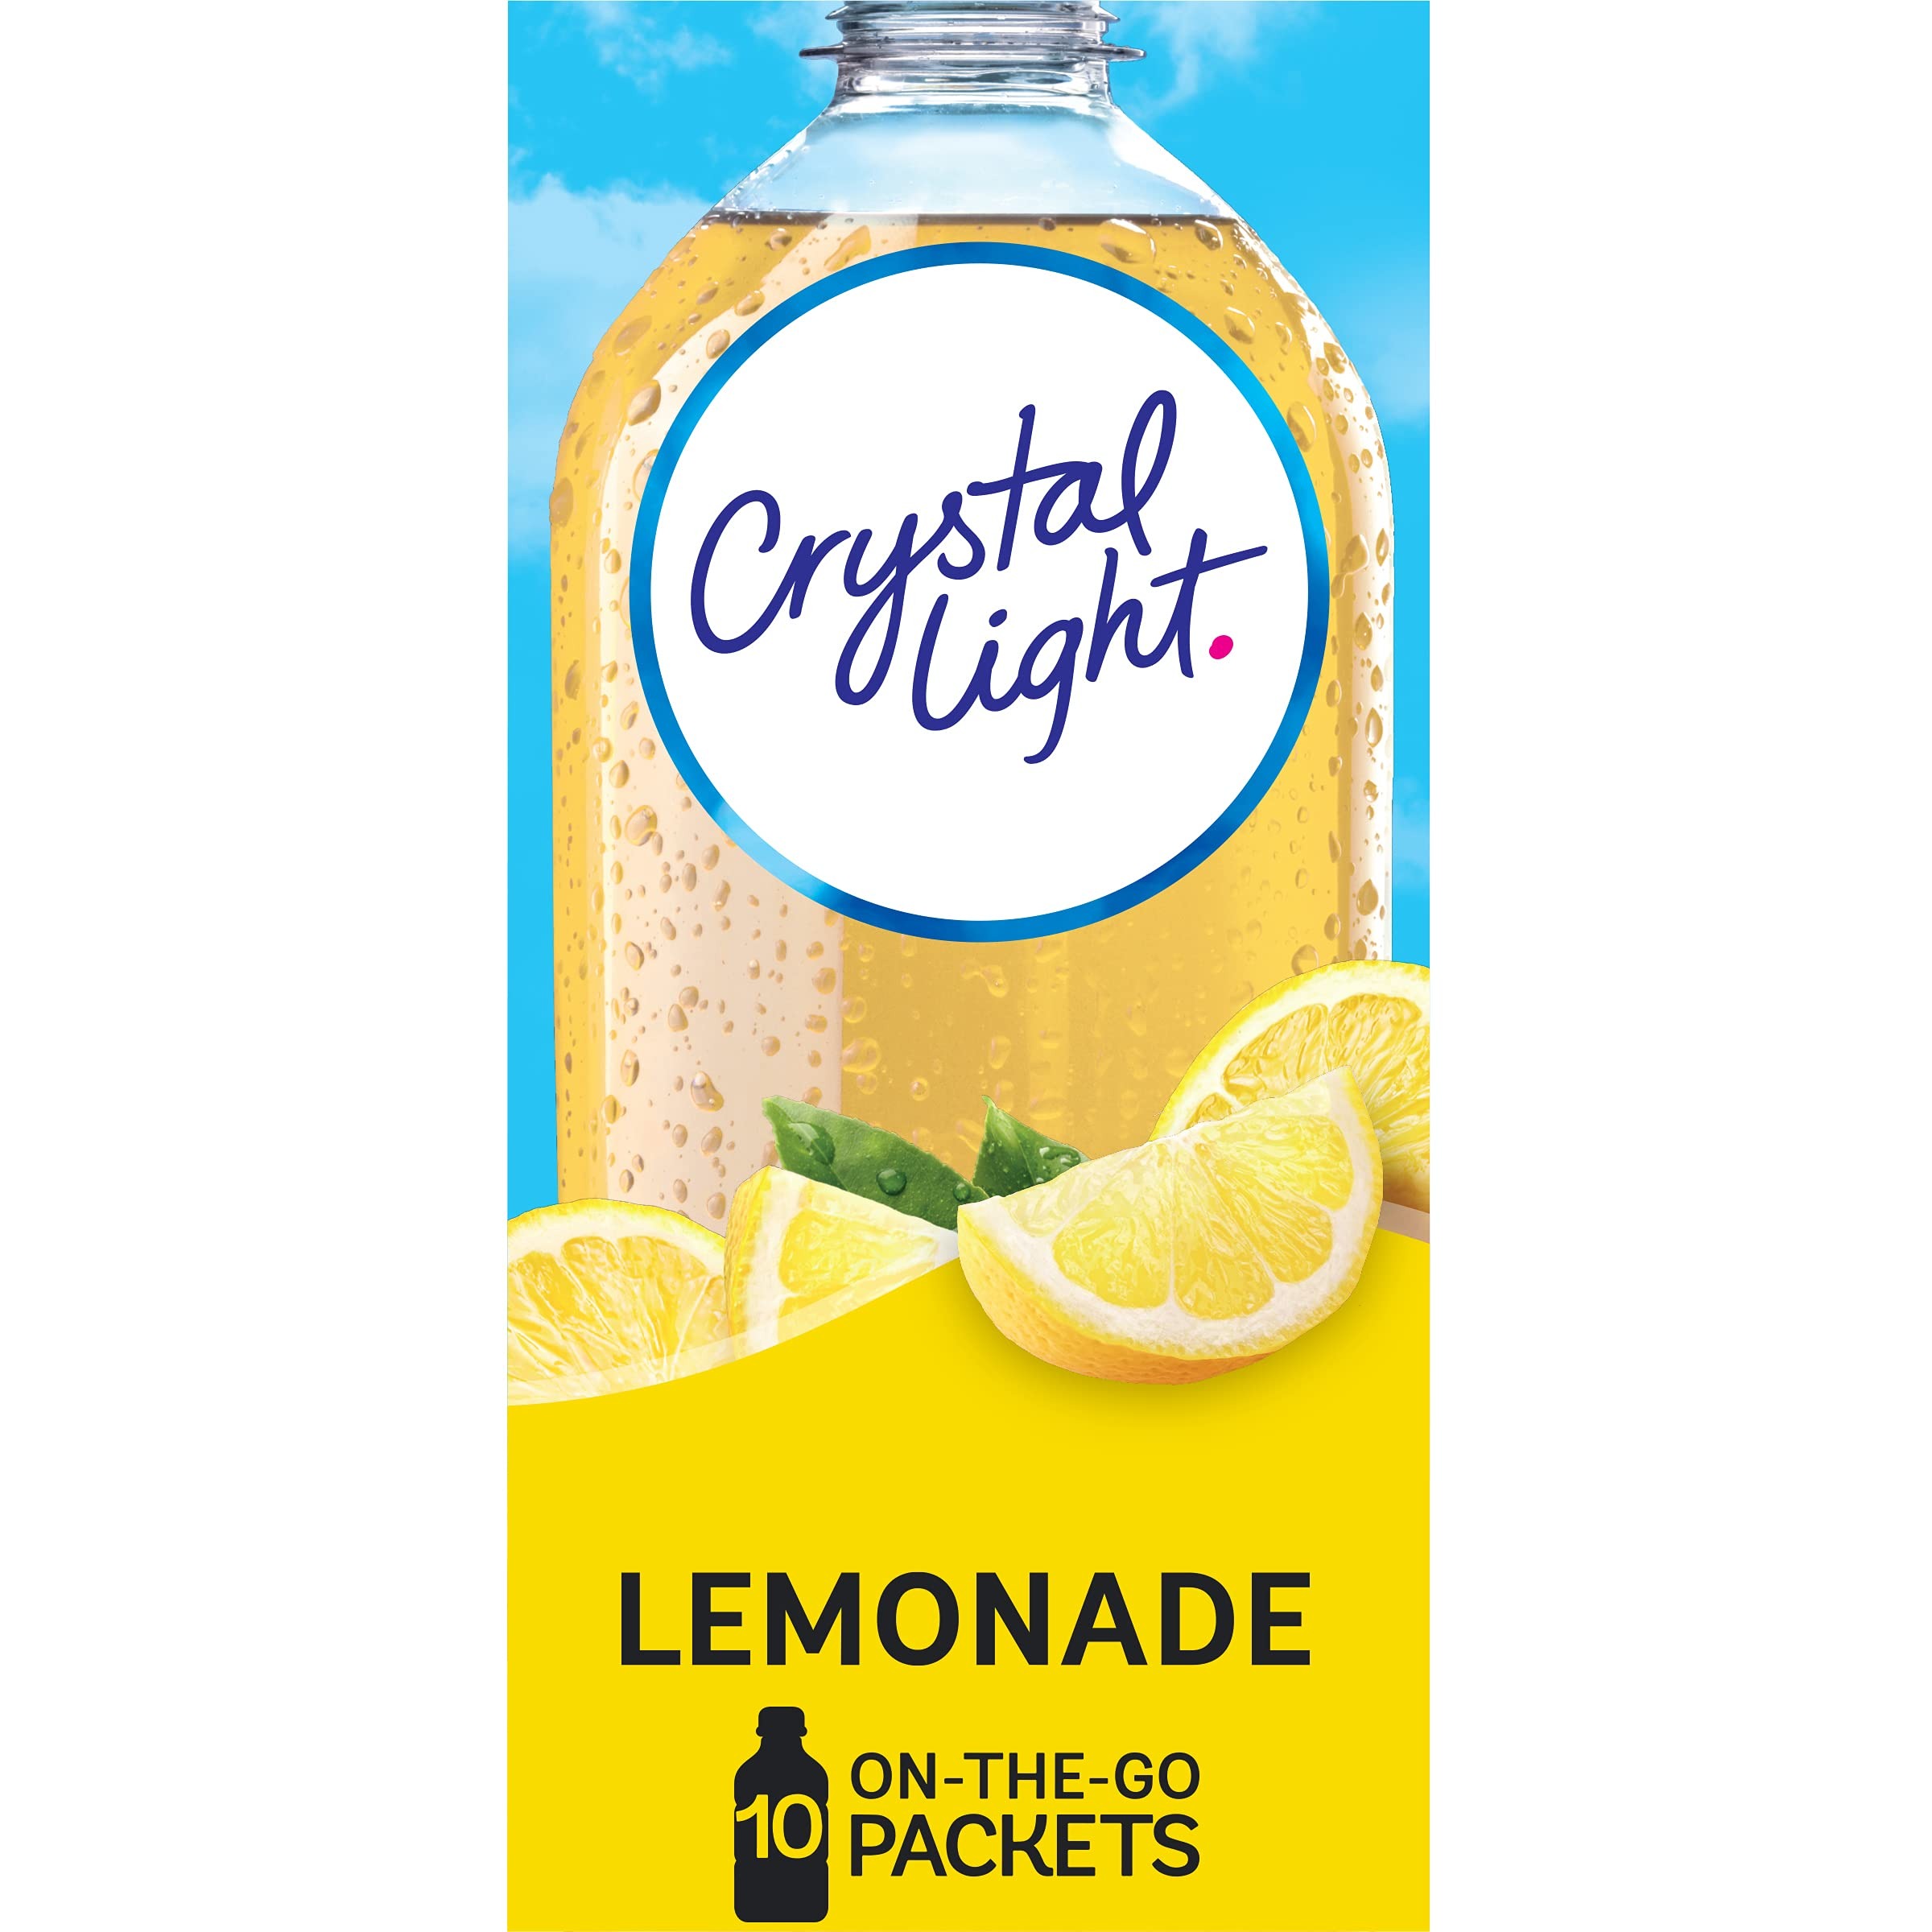
Item Name: Crystal Light Sugar-Free Lemonade Drink Mix (60 On-the-Go Packets)10 Count (Pack of 6)
Bullet Point 1: Six boxes of ten 0.14 oz. packets of Crystal Light Naturally Flavored Lemonade On-The-Go Powdered Drink Mix
Bullet Point 2: Powdered drink mix packets are small and easy to pour for on-the-go convenience
Bullet Point 3: Individual packets ideal for adding flavor to a standard 16.9 fl. oz. water bottle
Bullet Point 4: Classic lemonade flavor
Bullet Point 5: Lemonade packet made with zero sugar and 10 calories per packet for guilt-free refreshment
Value: 8.4
Unit: Ounce

Price: 3.19